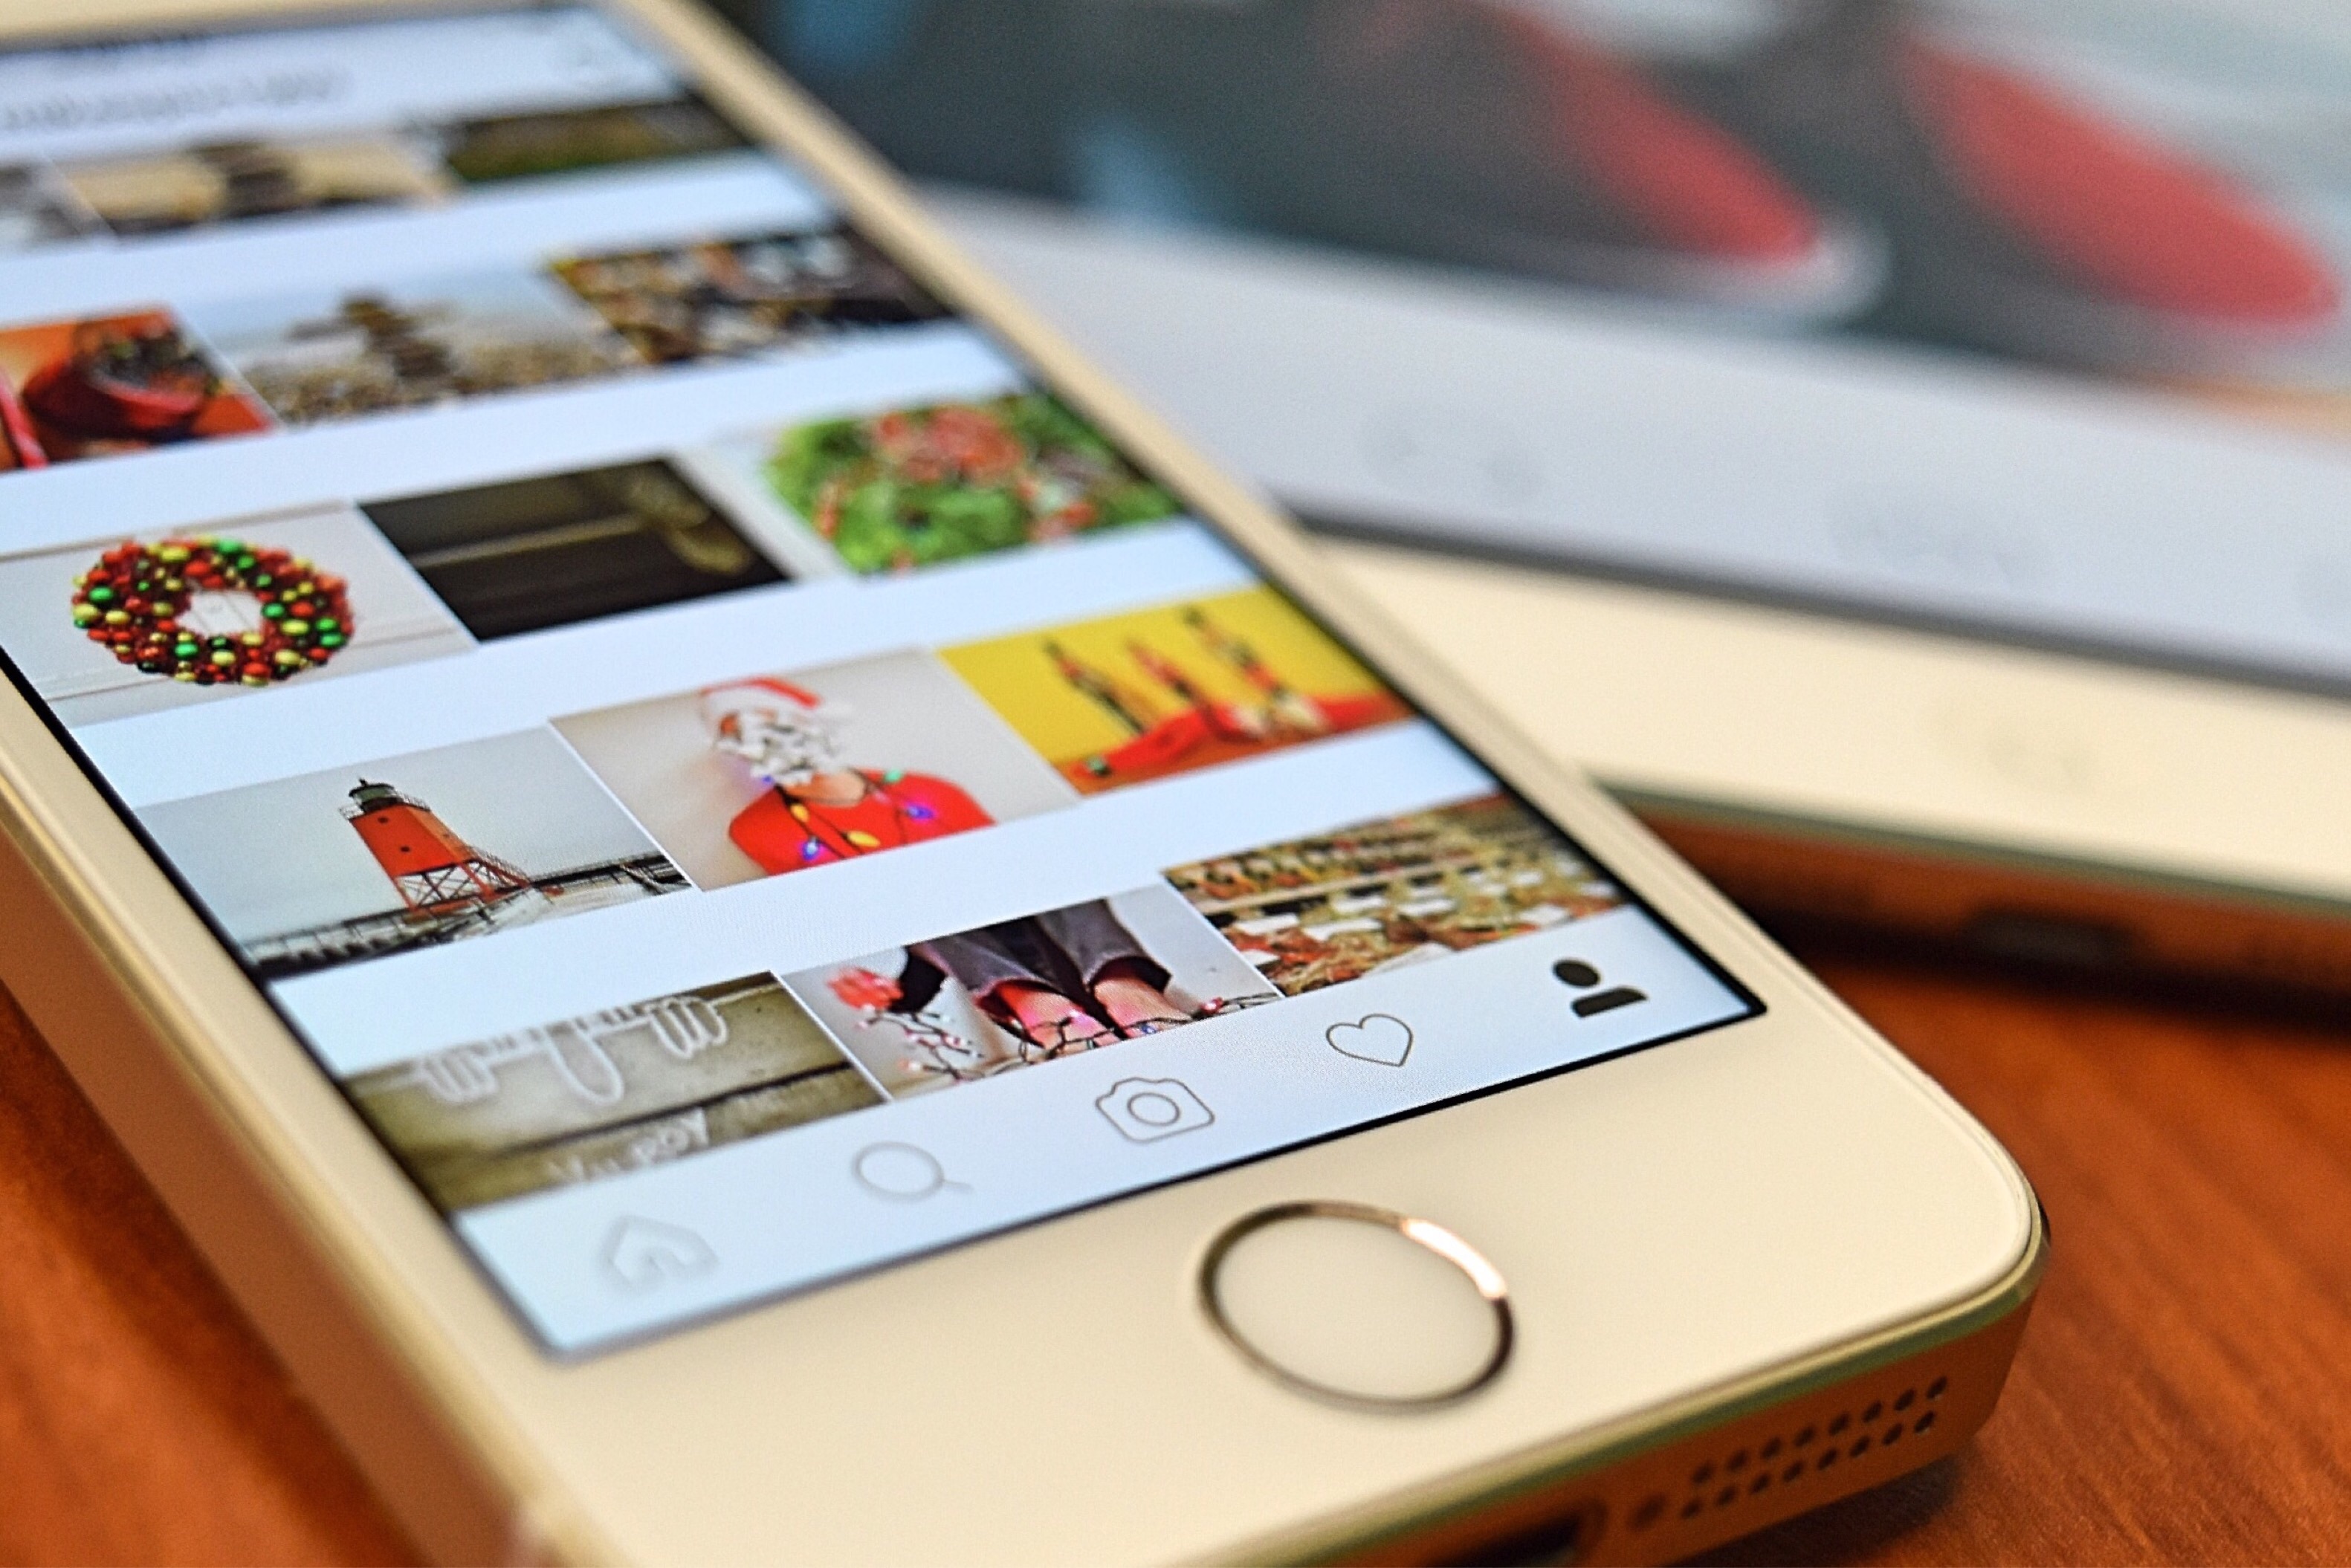
mobile, tablet, gadget, mobile phone, cell phone, device, brand, art, design, instagram